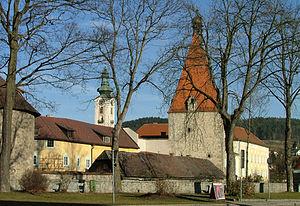
Tour de Linz et clocher à Freistadt.